Marikana massacre

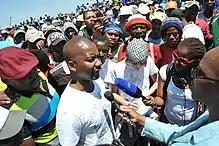
An activist talks to the media during a gathering of strikers, October 2012.

Yet, long before the Amplats strike was resolved, the platinum strikes had spilled over into the gold mining sector (which accounted for about one-third of global gold production) and into South Africa's Gauteng province, ultimately necessitating a multi-mine collective bargaining process in the Chamber of Mines. Gold Fields, the world's fourth-largest gold bullion producer, was affected by unprotected industrial action at least two of its South African mines between late August and early November, at its peak involving 23,540 of Gold Fields's 35,700 employees and costing the company more than R1.2 billion in revenue. First, KDC East – the eastern section of the KDC mine on the West Rand near Carletonville, Gauteng – was affected by a week-long unprotected strike, primarily concerning the demand of NUM-affiliated miners that their NUM representatives resign. Though that strike ended on 5 September, a larger unprotected strike began days later, on 9 September, among the 15,000 employees of KDC West. On 21 September, the strike spread to the west section of Gold Fields's Beatrix mine in the Free State (employing 9,000 people); by 24 September, the entirety of the Beatrix mine had been affected, and production was suspended at both KDC West and Beatrix. In mid-October, after over 70 Gold Fields miners were arrested for public violence in connection with the strike, the strike was re-joined by approximately 8,500 of the 12,400 employees employed at KDC East, necessitating the suspension of production across the entire KDC operation. Most workers at Beatrix and KDC West returned to work between 16 October and 18 October, having been threatened with dismissal; however, Gold Fields had to follow through on its ultimatum by firing several thousand workers who had not complied with the deadline: 1,500 KDC West employees, and 8,100 KDC East employees. Given the failure of the ultimatum to secure a return to work at KDC East, the strike there did not end until early November, when most of those fired were reinstated.